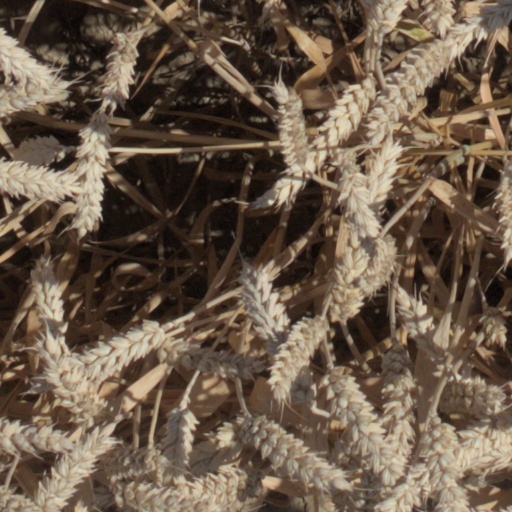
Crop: wheat